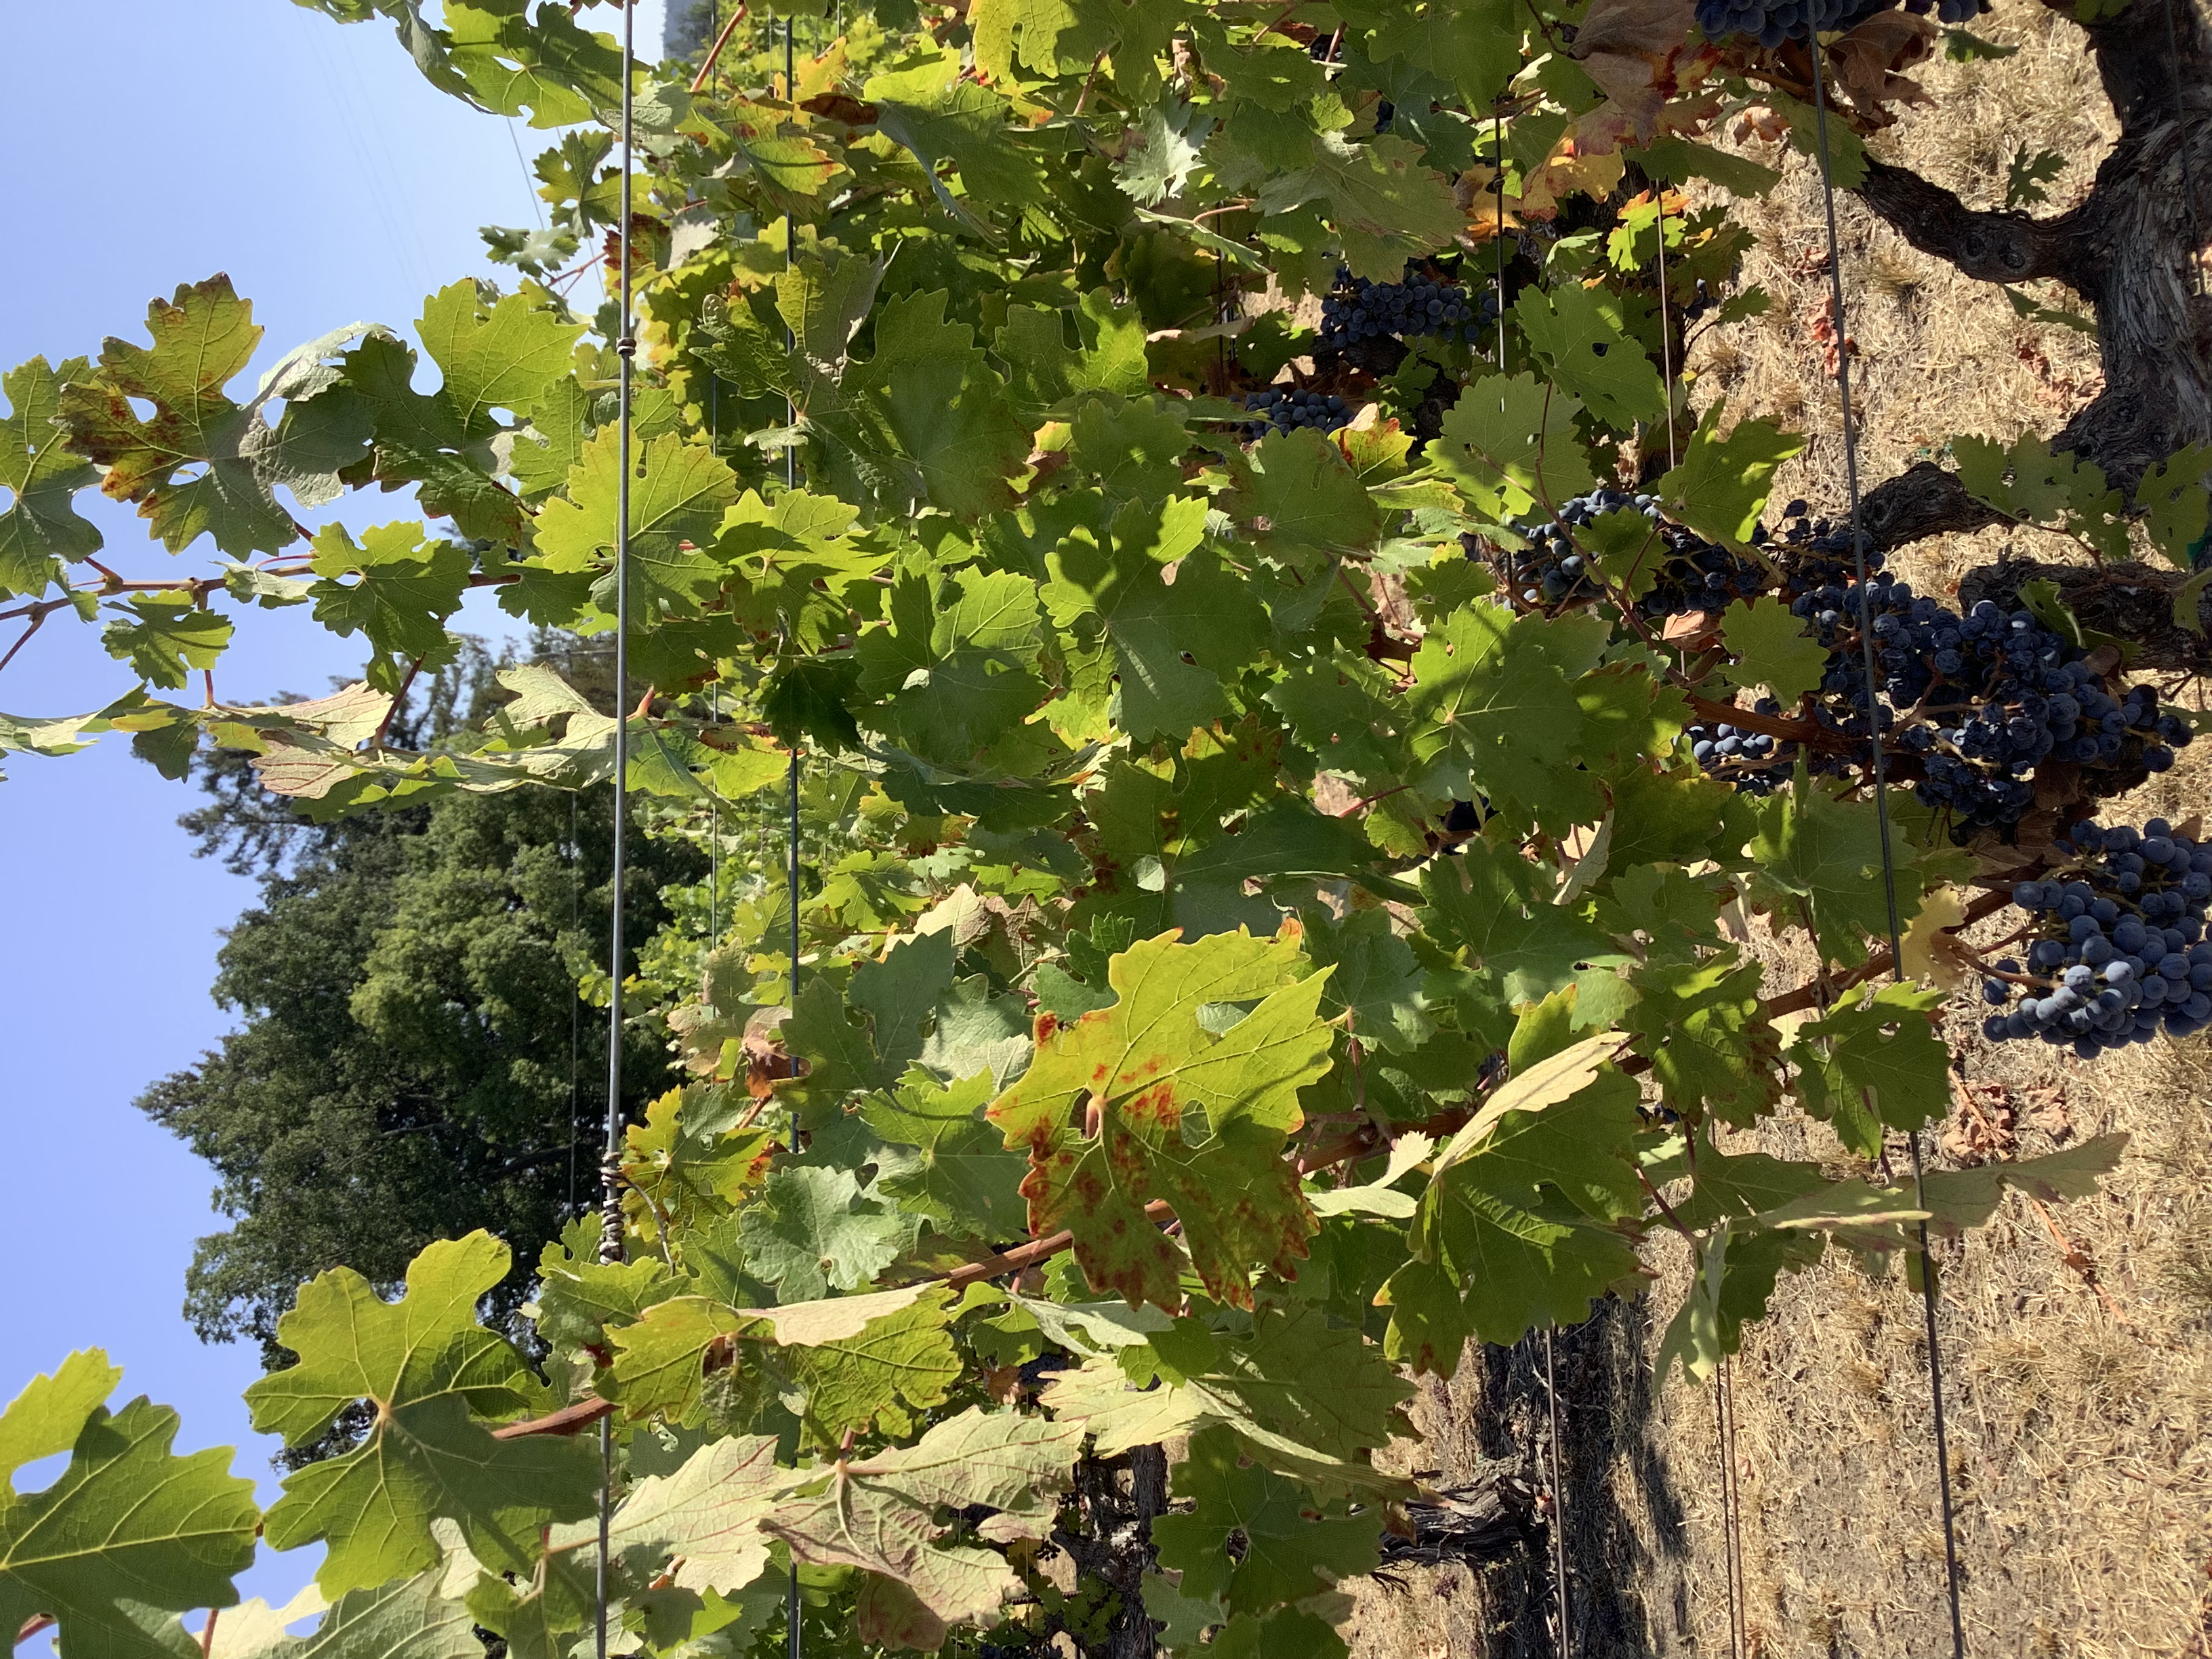
Label: Leafroll 3